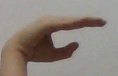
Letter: jeem